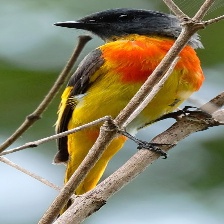
Species: FIERY MINIVET
Scientific name: PERICROCOTUS IGNEUS